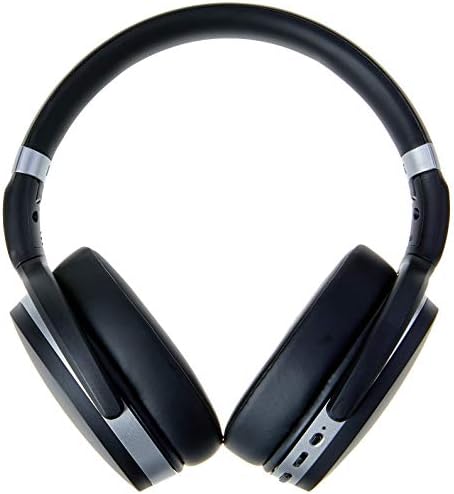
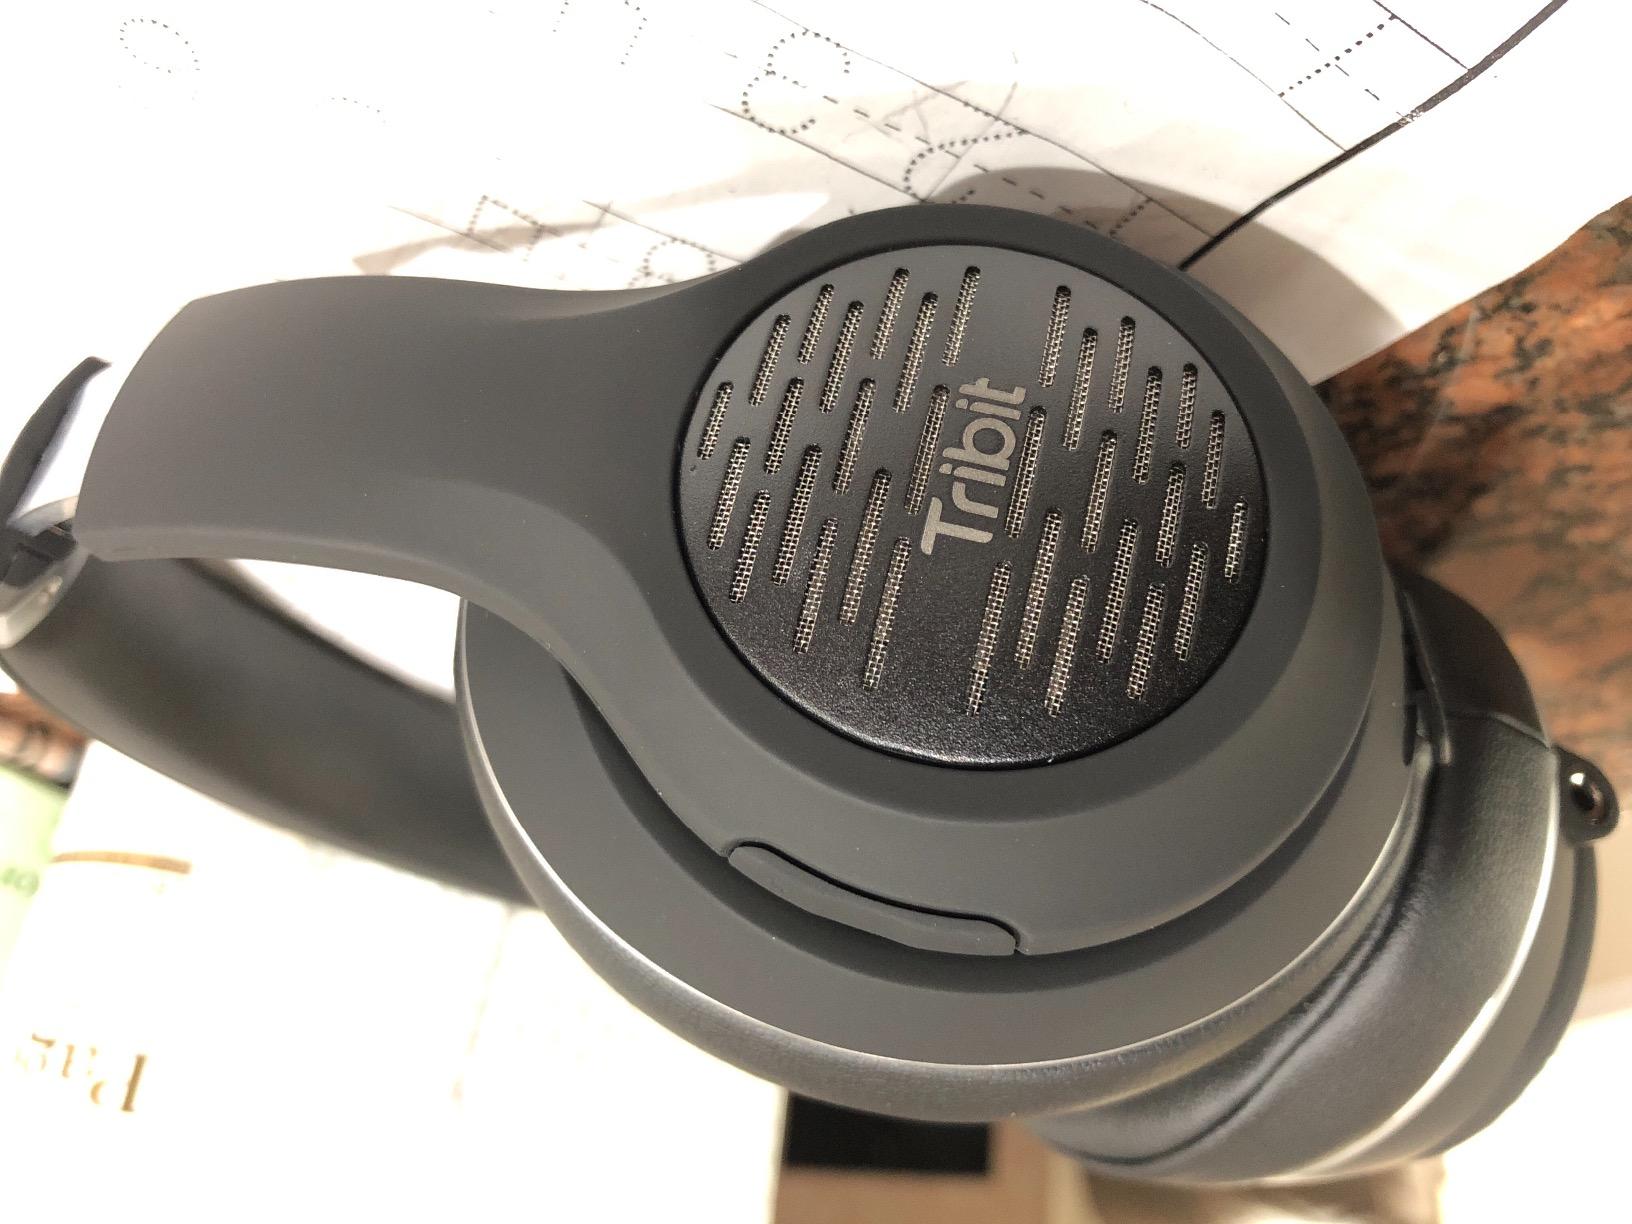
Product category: headphones
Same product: no